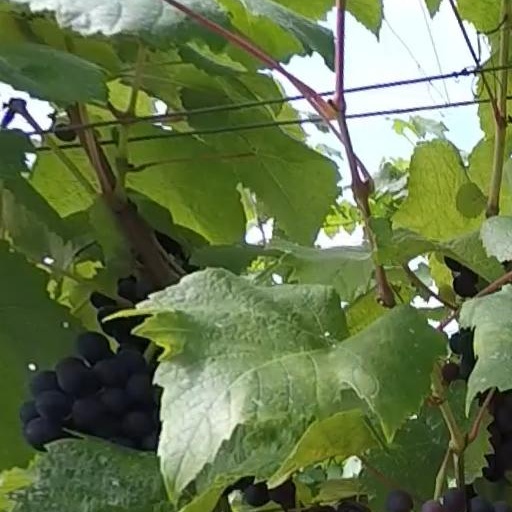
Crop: grape